Uttaradit province

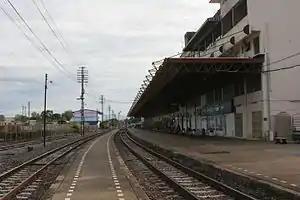
Uttaradit Station

Uttaradit is served by the Northern Line of the State Railway of Thailand. There are two stations in Uttaradit town: Uttaradit railway station, the main station and Sila At railway station, where it is a major centre for Northern Line operations. It does not have an airport. The nearest airport is in Phrae.